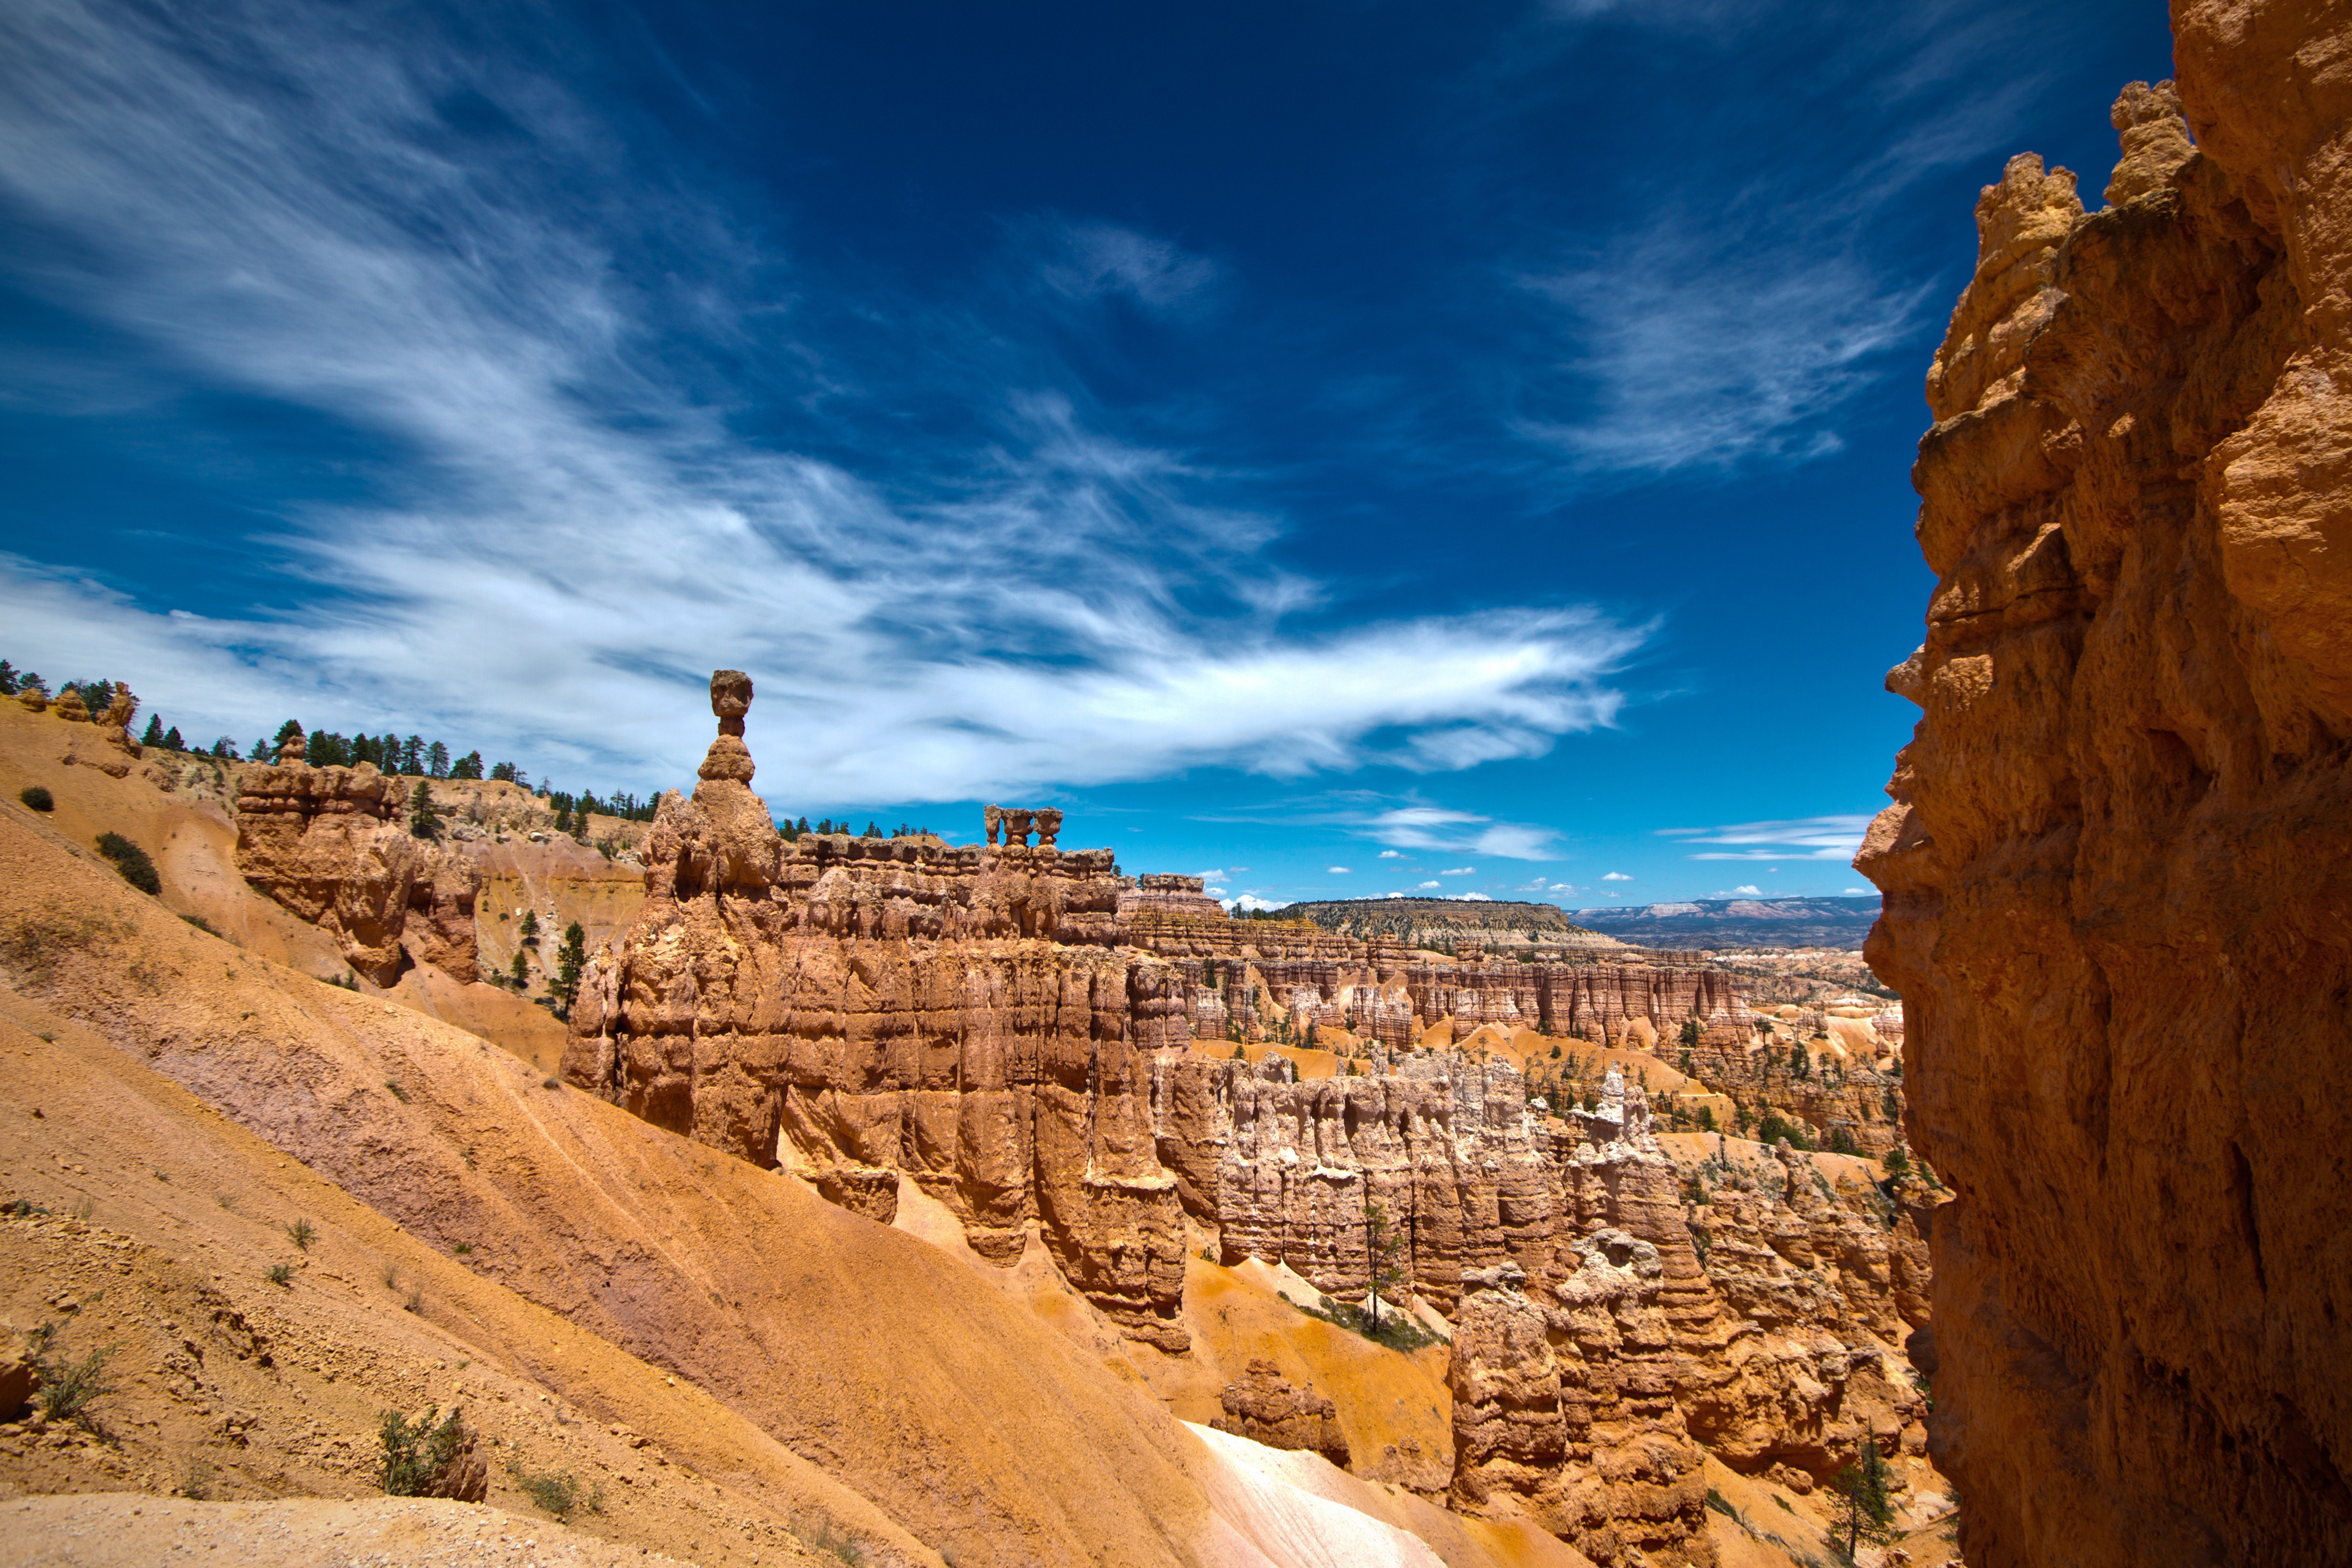
landscape, nature, rock, sky, valley, formation, cliff, arch, usa, canyon, terrain, national park, united states, hdr, geology, utah, badlands, plateau, bryce canyon, wadi, butte, landform, ancient history, geographical feature